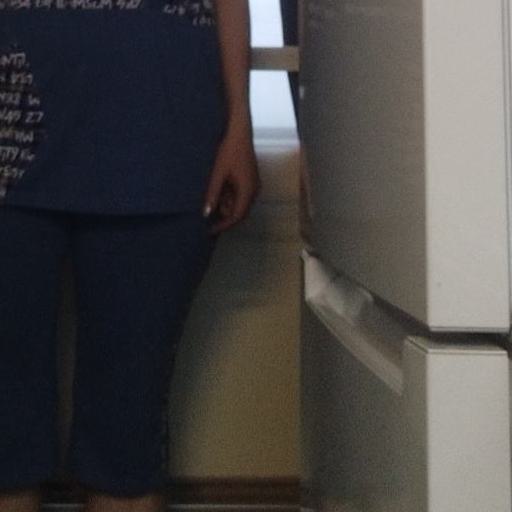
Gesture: no_gesture